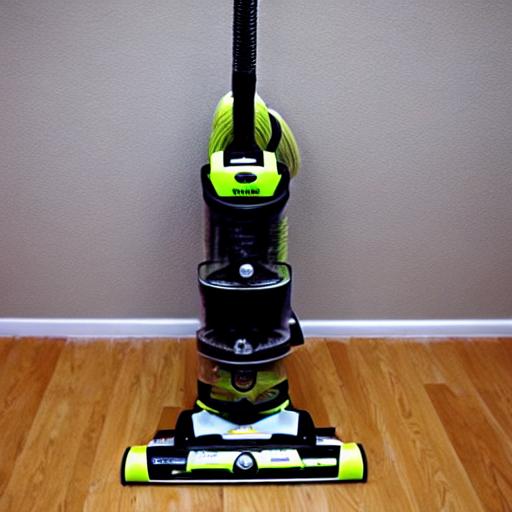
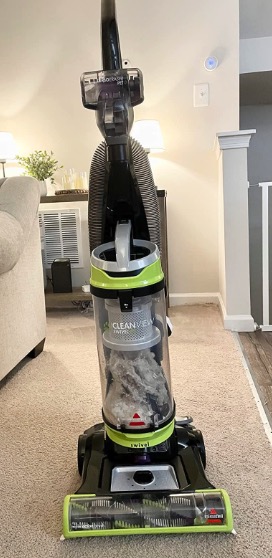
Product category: items_vacuum
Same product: no